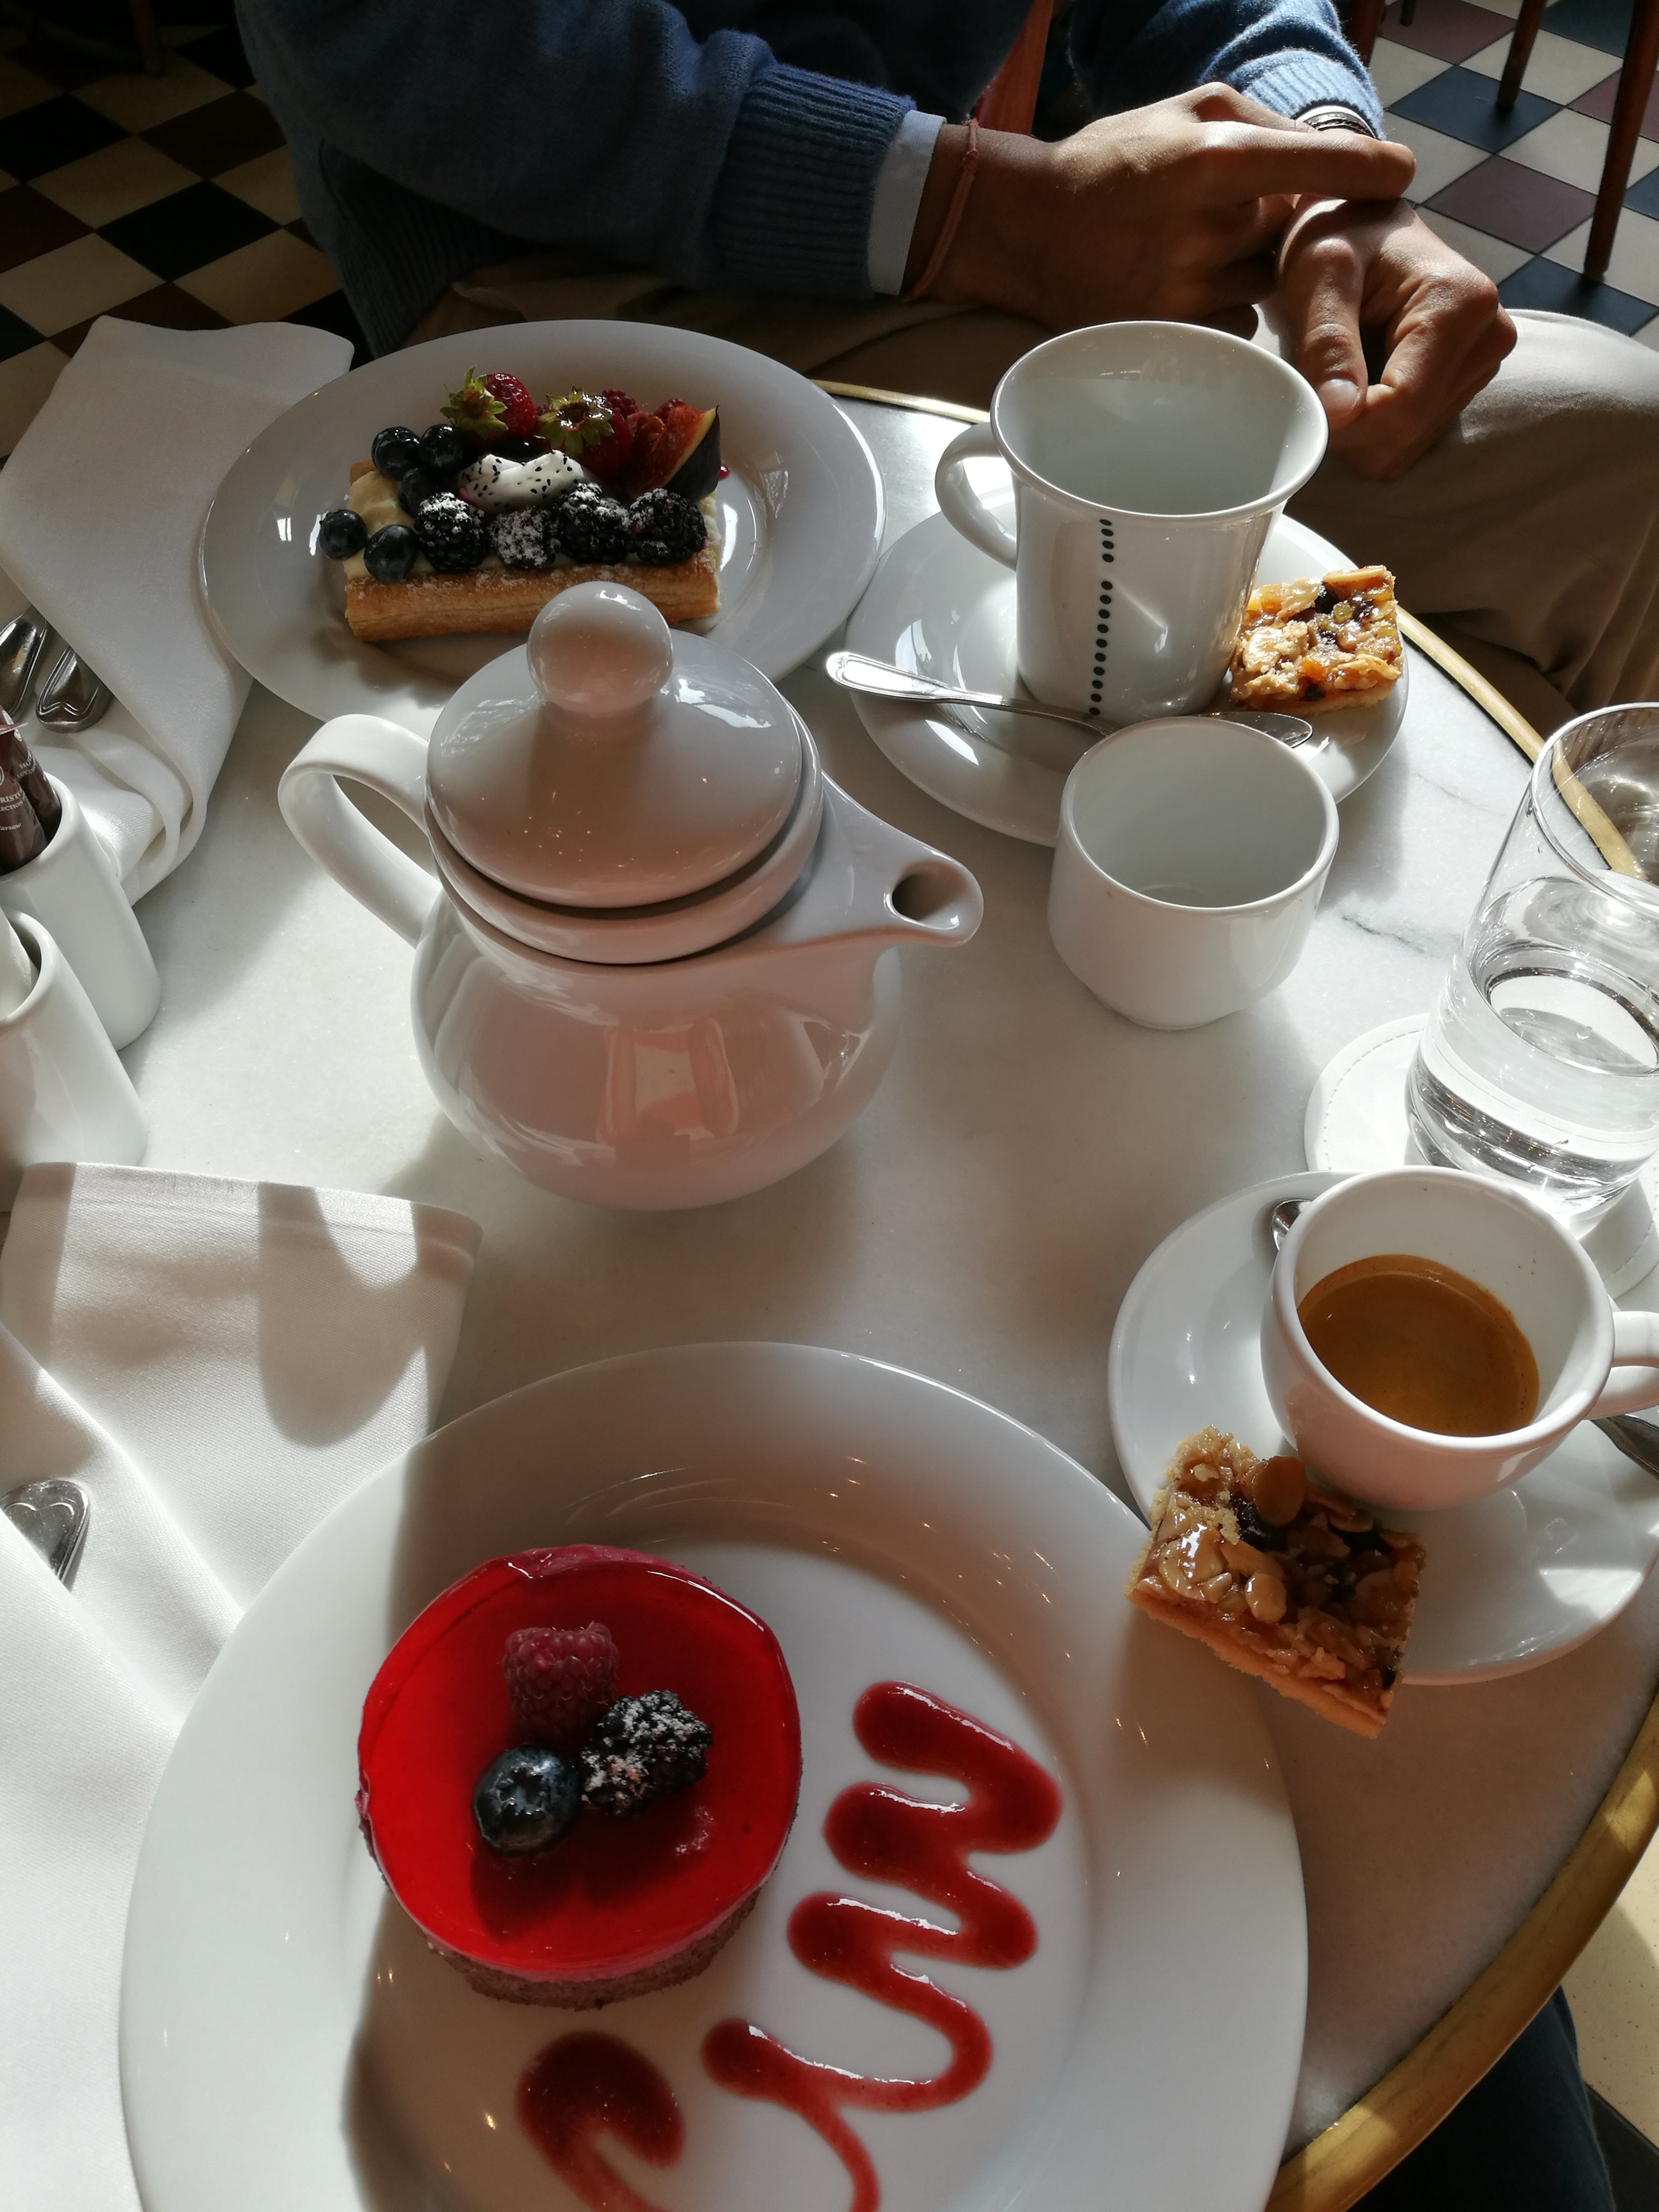
restaurant, meal, food, drink, breakfast, dessert, lunch, brunch, sense